Historical, Vintage, and Classical Cars Museum

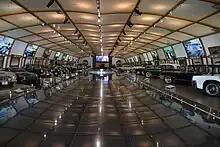
Main building of the Historical, vintage, and classic cars museum

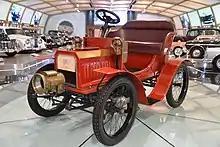
1904 Minerva Type A motor car in the museum

The Historical, Vintage, and Classical Cars Museum was located in Kuwait's Shuwaikh Industrial Area, near the intersection of road 80 and road 55.